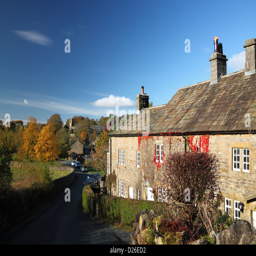
a row of terraced stone cottages and autumn foliage